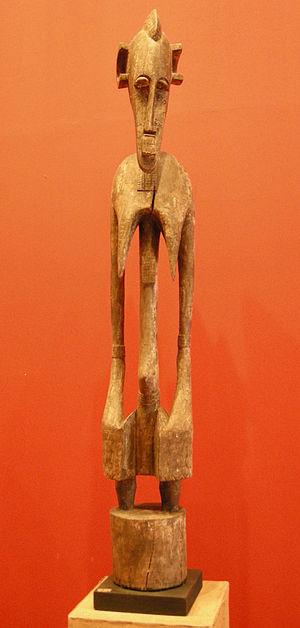
La culture du Bénin, pays enclavé d'Afrique de l'Ouest, désigne d'abord les pratiques culturelles observables de ses 11 millions d'habitants.